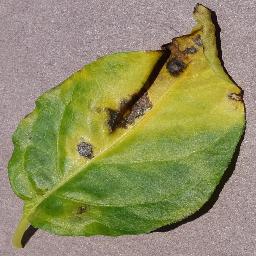
Label: Pepper,_bell___Bacterial_spot